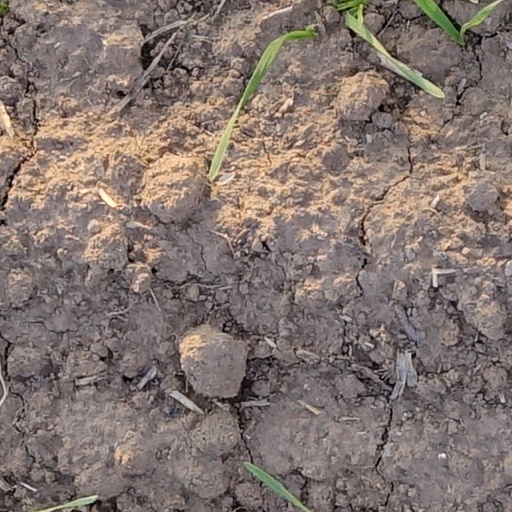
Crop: wheat